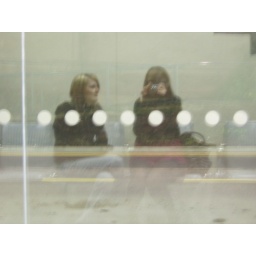
in the bus window at the galleries :') haha